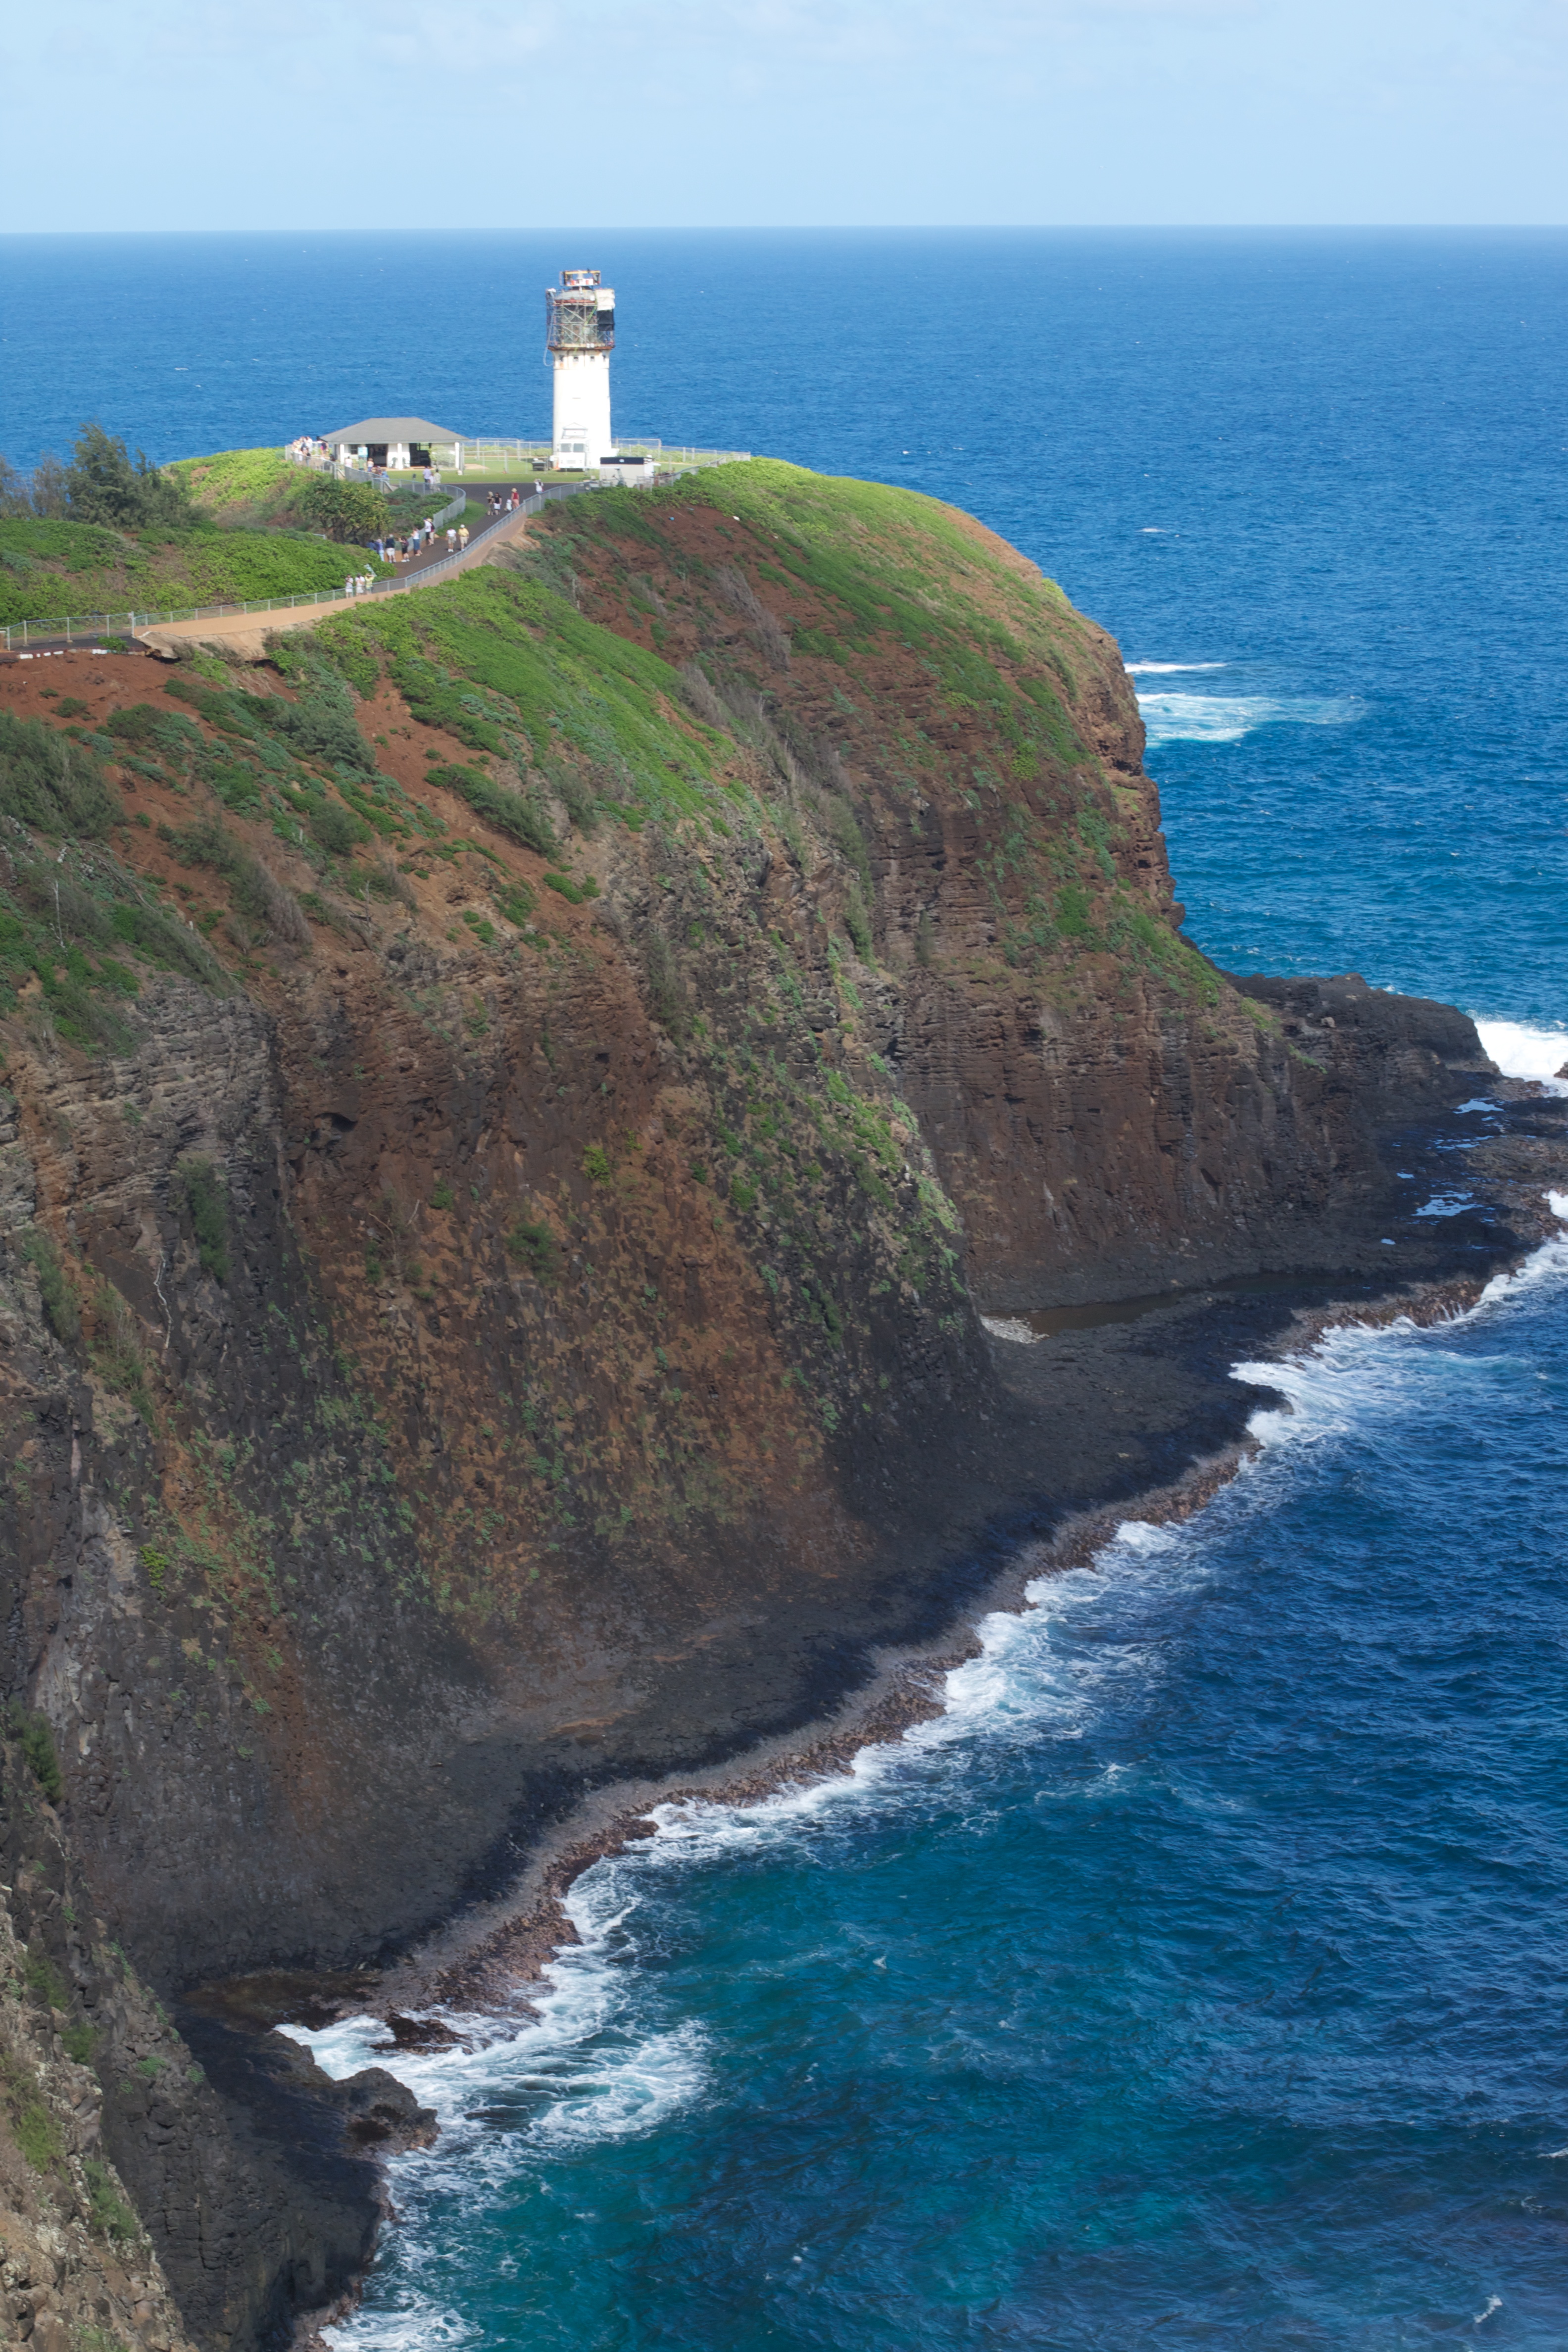
sea, coast, rock, ocean, lighthouse, shore, wave, cliff, cove, tower, bay, island, stack, terrain, headland, channel, hawaiikauai, cape, islet, landform, geographical feature, wind wave, promontory